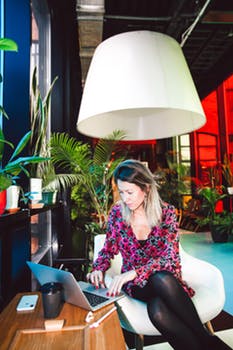
Label: No Watermark